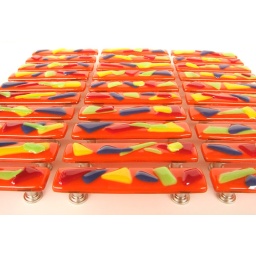
Orange art glass cabinet handles or drawer pulls in custom sizes and colors by Uneek Glass Fusions.